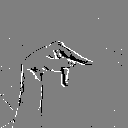
ASL letter: p